Belgian ship Godetia

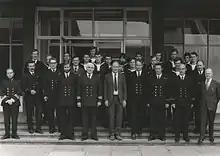
"Godetia" officers and crew visiting the United Kingdom (1970s–1980s)

The ship was constructed by Boelwerf in Temse, the first of two logistics ships ordered by Belgium to replace the ageing , which had transferred to the Belgian Navy after being seized after World War II from the Germans. The logistics vessel was laid down on 15 February 1965, launched on 7 December 1965 and commissioned into the Belgian Naval Component on 2 June 1966. "Godetia" is the second naval ship named for the flower operated by Belgians after , a British which was crewed by Belgian sailors during World War II. The ship's main mission was to provide logistic support to Belgium and its allies' fleet of minesweepers. However, the ship was later re-designated a mine countermeasures support ship and also used for training and fisheries protection.